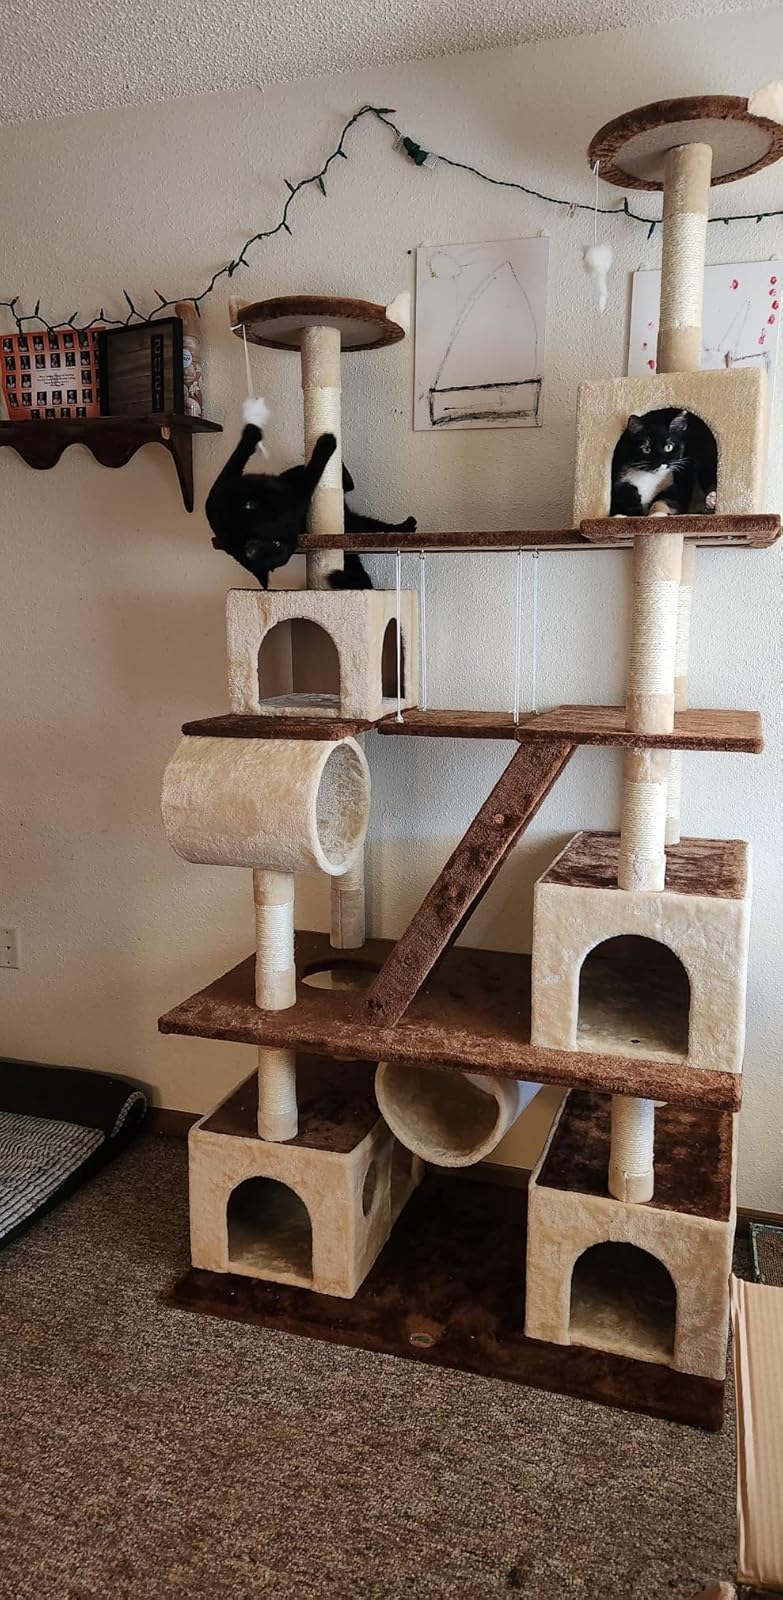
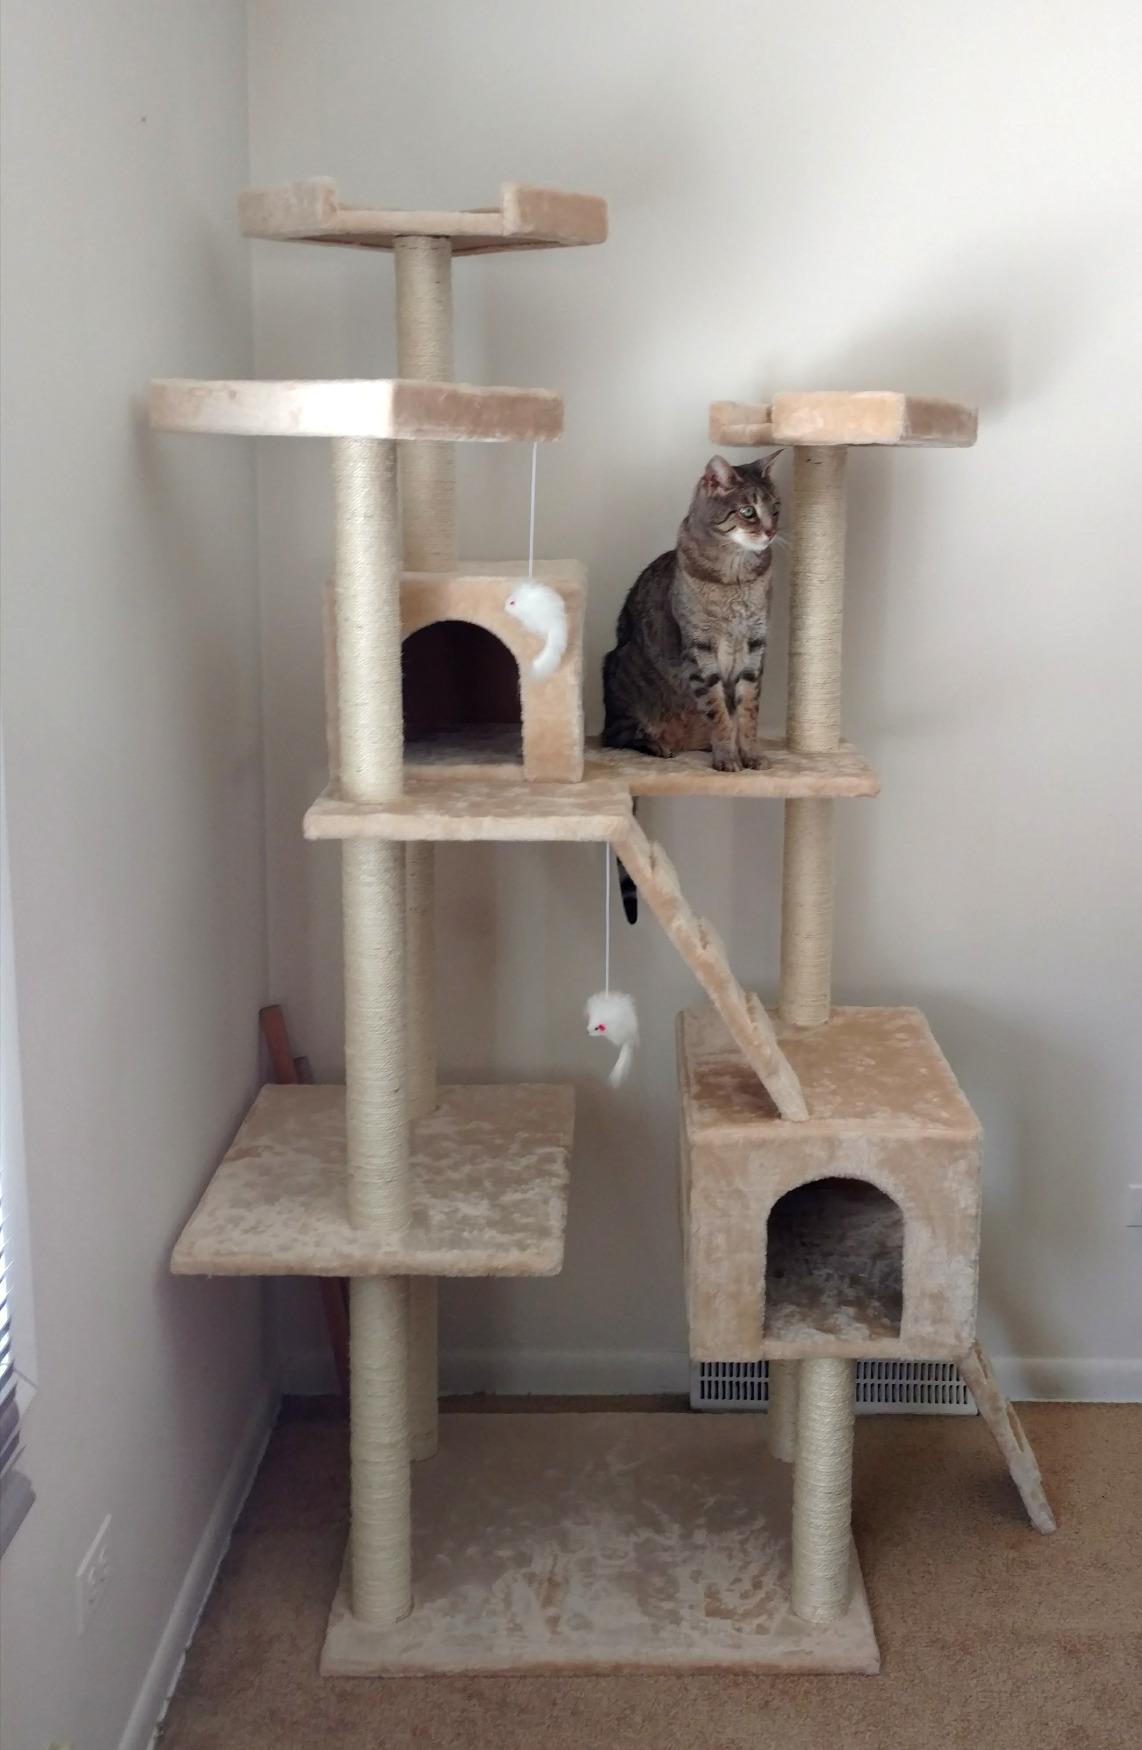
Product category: items_cat tree
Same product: no